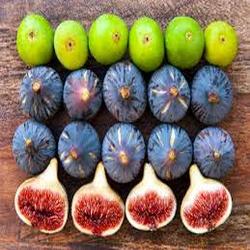
Label: Fig